Barthélémy Toguo

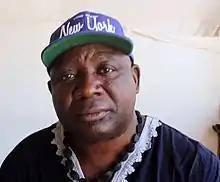
Barthélémy Toguo

Barthélémy Toguo (born 1967) is a Cameroonian painter, visual and performing artist. He currently splits his time living and working in both Paris, France and Bandjoun, Cameroon. He works in a variety of media aside from visual and performing arts including photographs, prints, sculptures, videos, and installations.